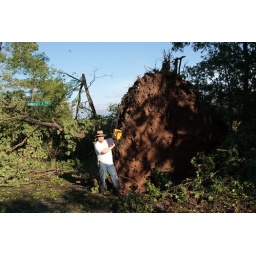
(May 8 ) KT standing by tree uprooted and blocking the gravel road toour Lakehouse.